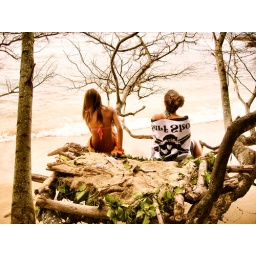
some cool tree fort thing on a beach in the north shore.